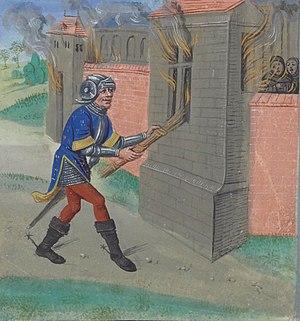
Geoffroy la Grand Dent incendie l'abbaye de Maillezais, enluminure réalisée pour un manuscrit du ""Roman de Mélusine de Coudrette ((BNF ms fr 24383, fol 24v)
La cathédrale Saint-Pierre de Maillezais est une ancienne église abbatiale, convertie en 1317 en cathédrale, située à Maillezais, dans le département de la Vendée. Elle demeure le siège de l'évêché de Maillezais jusqu'en 1648, date à laquelle le siège épiscopal est transféré dans la cathédrale Saint-Barthélémy-du-Grand-Temple, à La Rochelle.